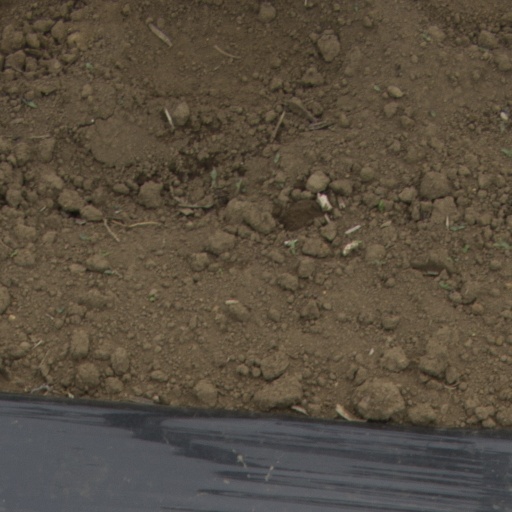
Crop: Jerusalem artichoke